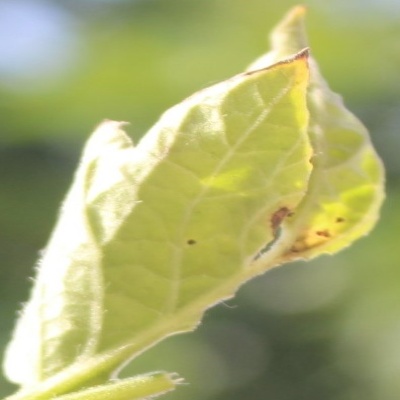
Crop: Tomato
Condition: leaf blight